Pulp (1972 film)

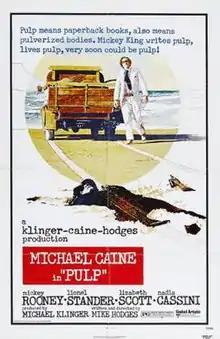
US film poster

Pulp is a 1972 British comedy thriller film, directed by Mike Hodges and starring Michael Caine, Mickey Rooney and Lizabeth Scott (in her final screen appearance).